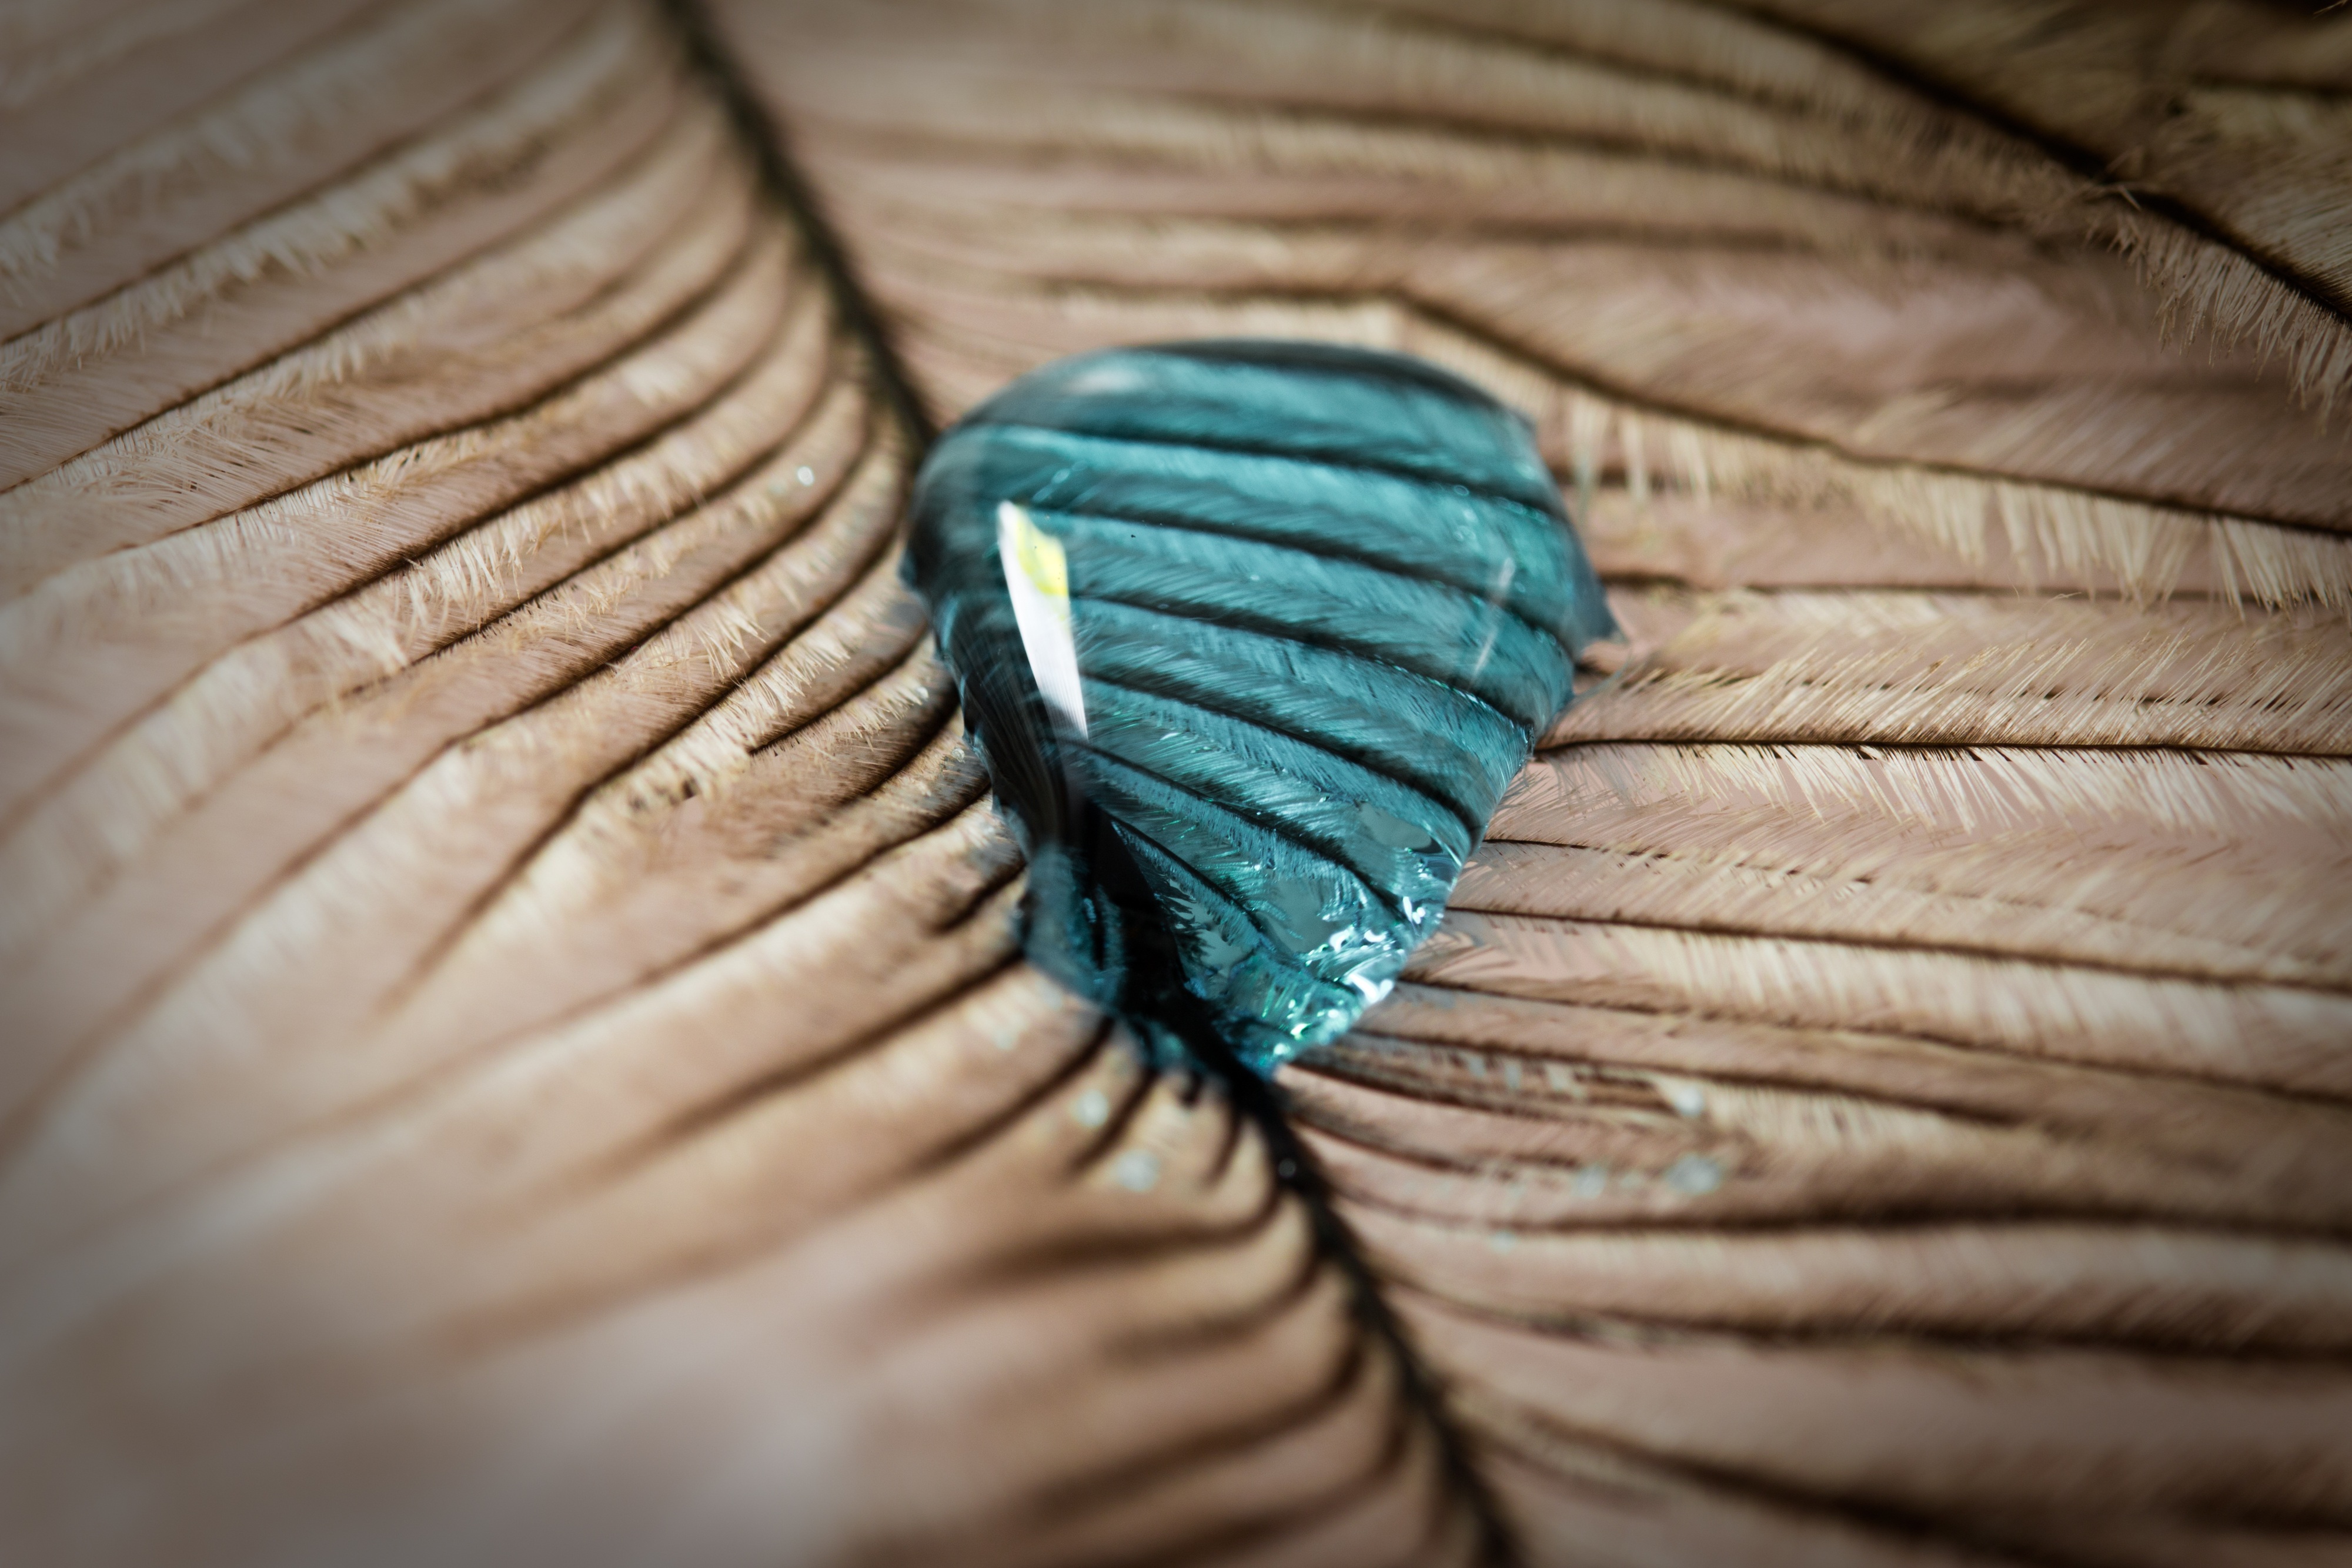
hand, liquid, bird, wing, texture, leaf, petal, finger, spring, green, color, macro, blue, close, feather, material, drip, close up, jewellery, background, eye, skin, organ, drop of water, macro photography, bird feather, strauss spring, fashion accessory